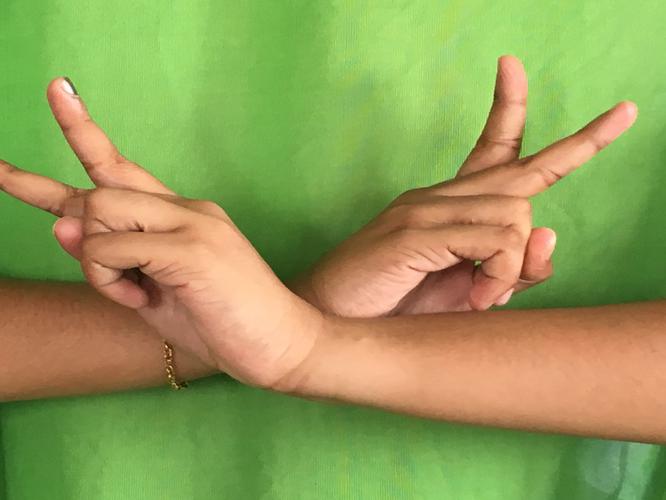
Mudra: Kartariswastika
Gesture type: double_hand